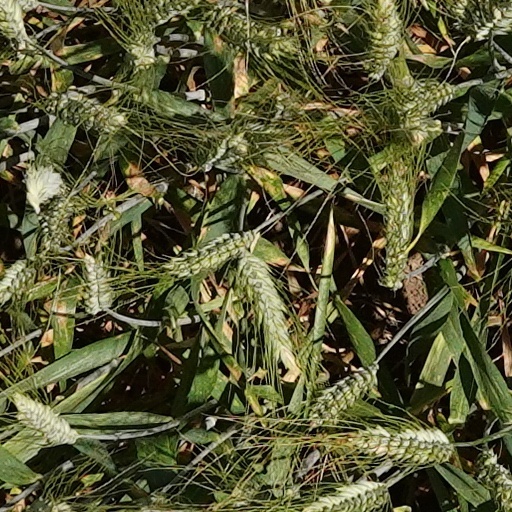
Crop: wheat